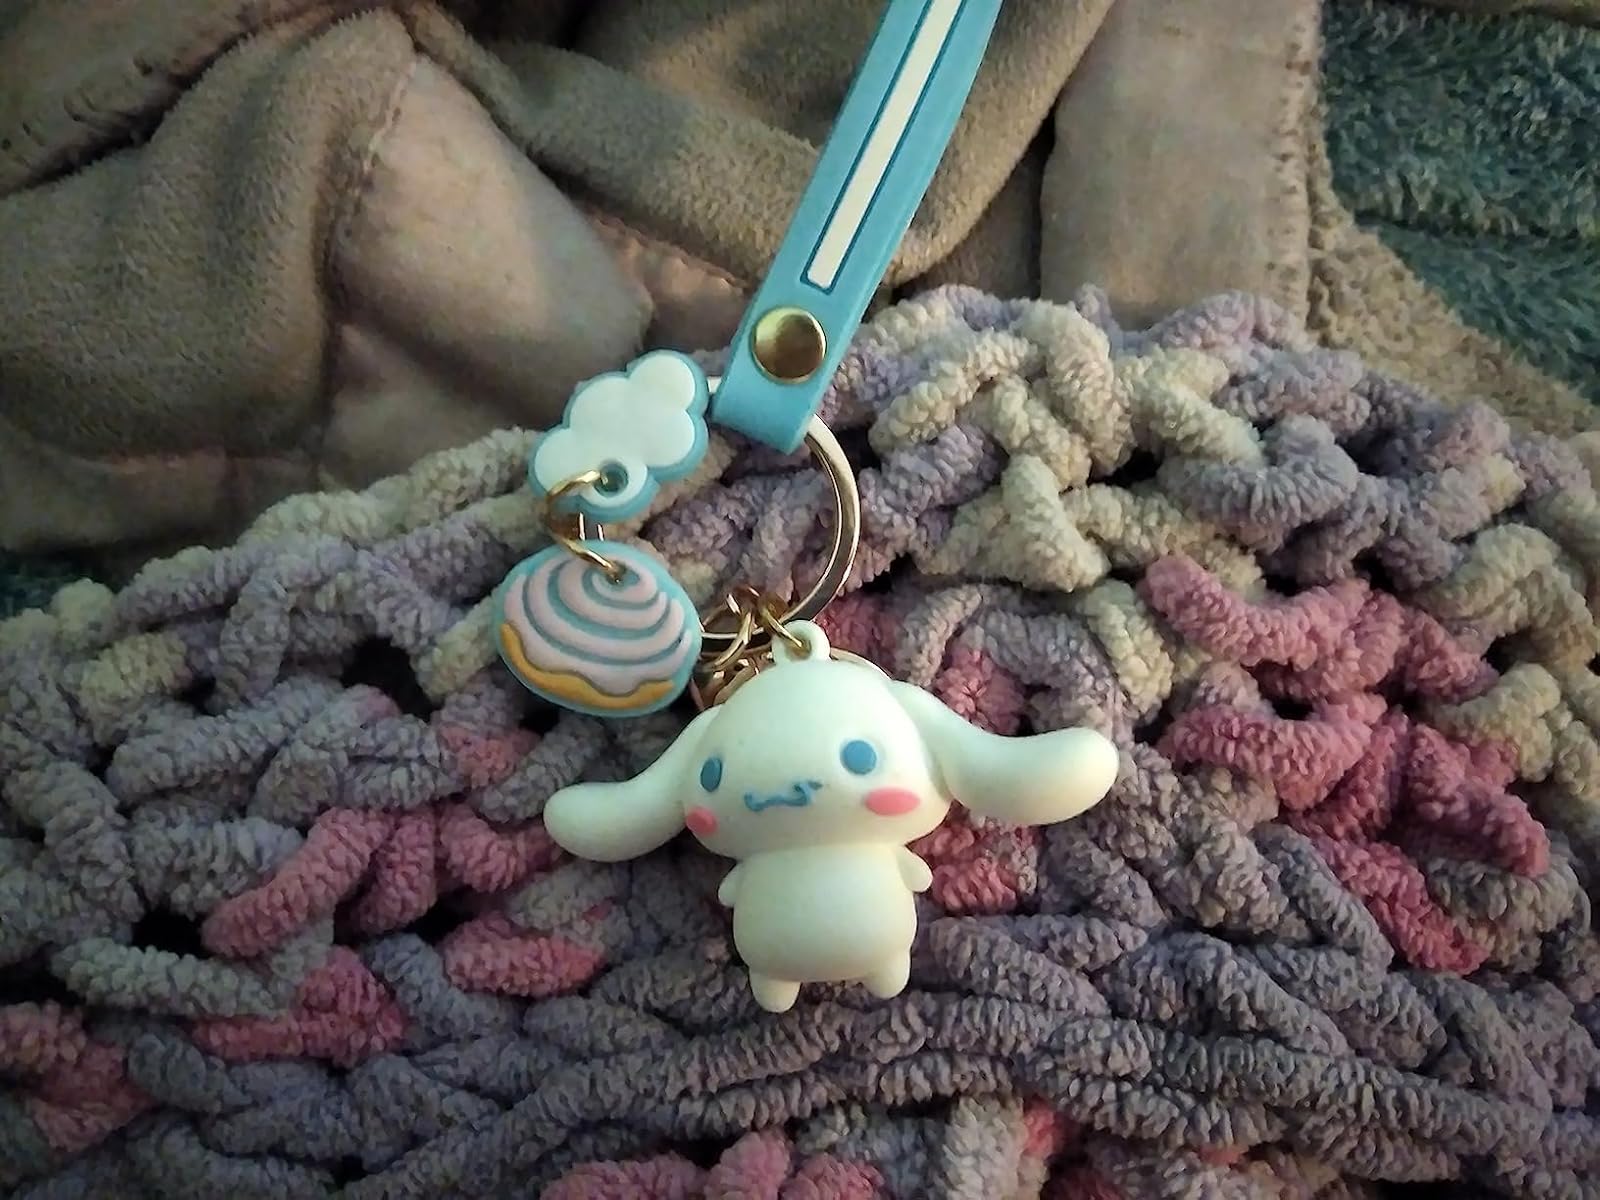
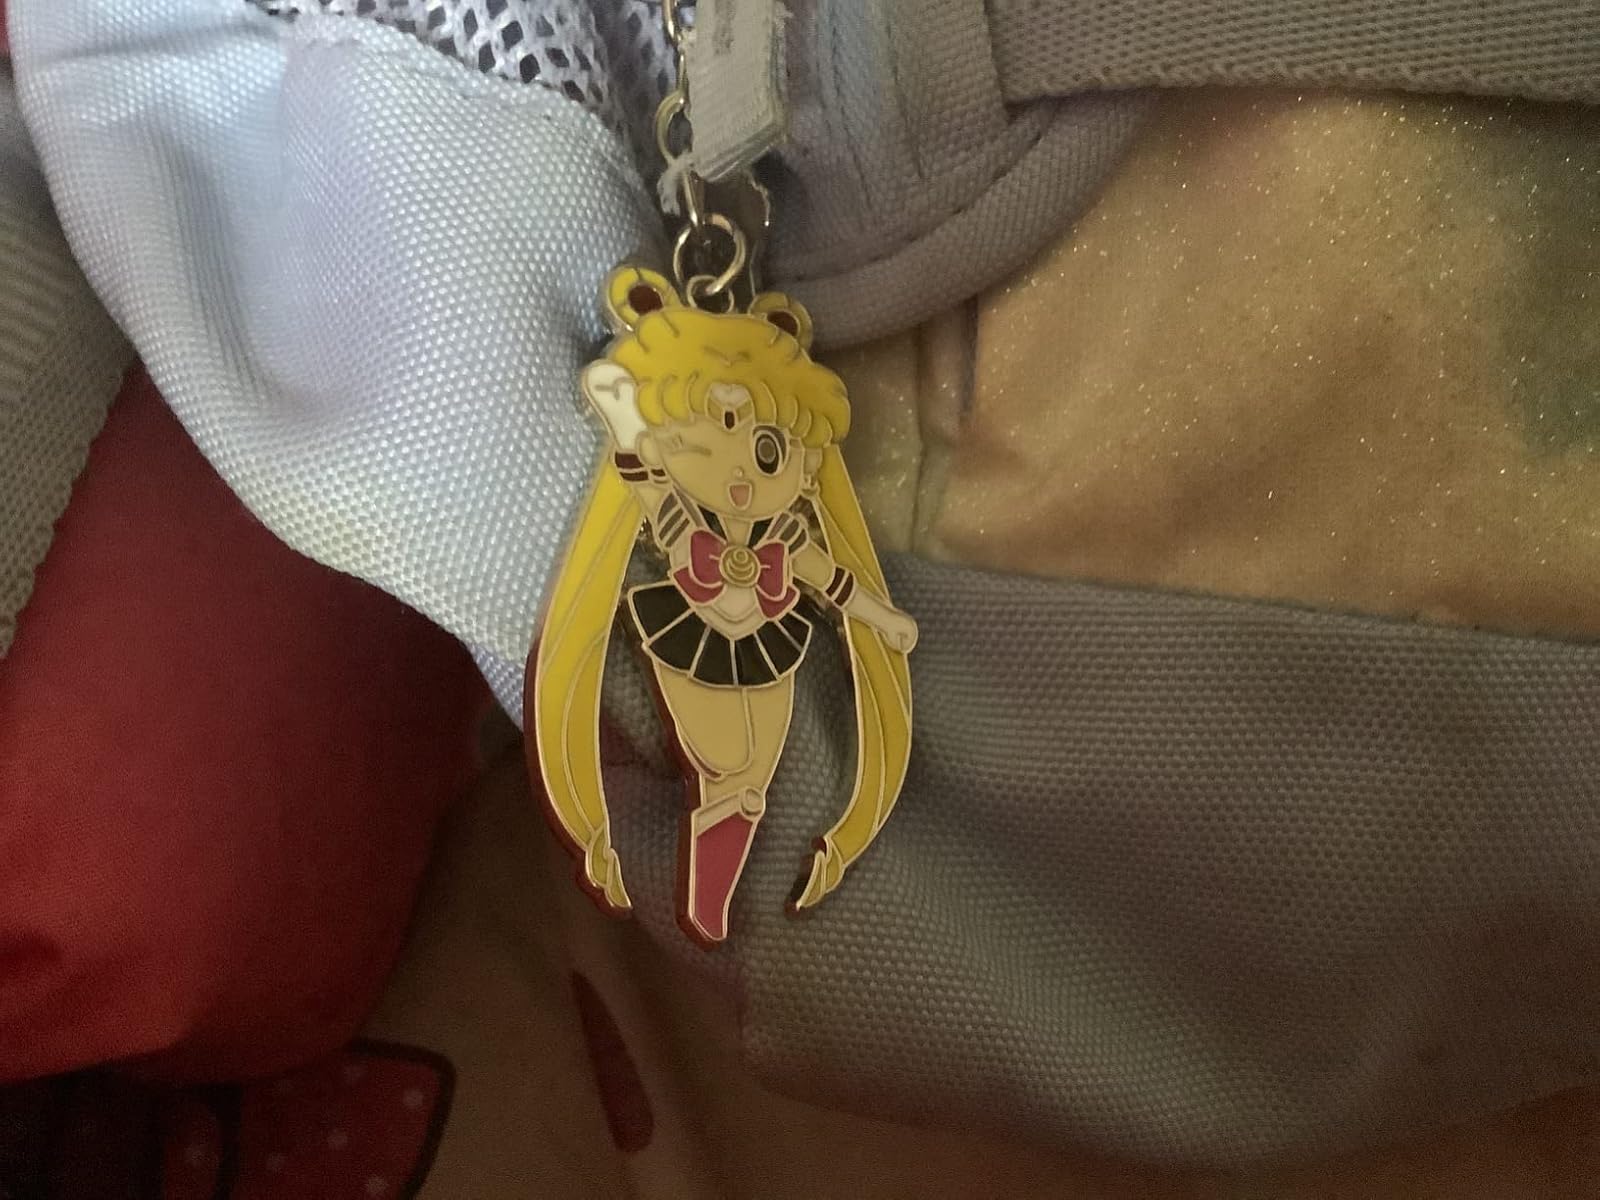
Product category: accessories_keychain
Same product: no